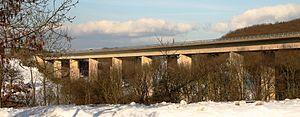
Viaduc sur la Vallée du Krebsbach au Pk 466,7 de l'Autoroute allemande A1